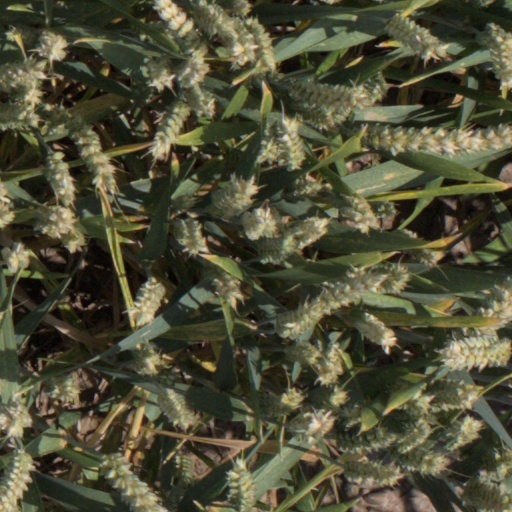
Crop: wheat